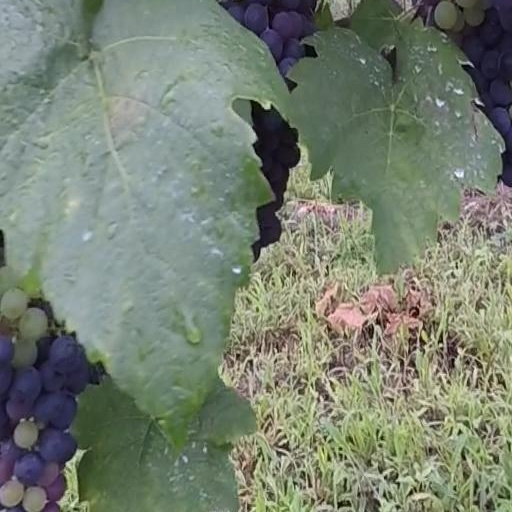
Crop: grape